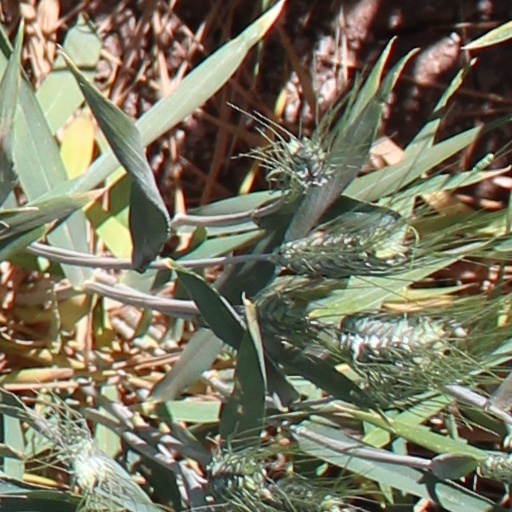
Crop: wheat